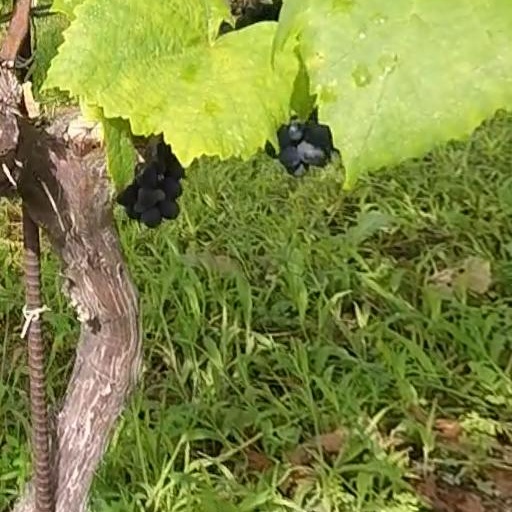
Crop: grape